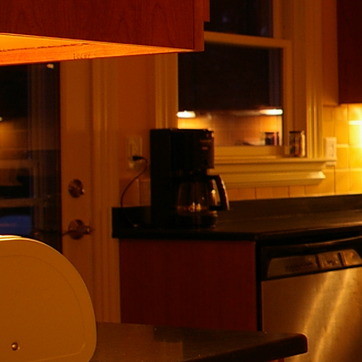
Material: plastic